Baháʼí Faith in Iran

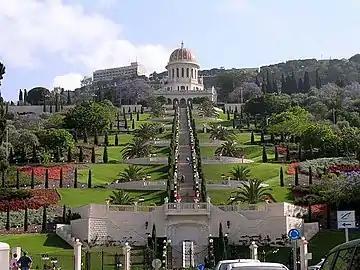

As the Báb's teachings spread thousands soon became followers. Islamic clergy began to stir up hostility towards the Báb and violence against his adherents (called Bábís). Insisting divine revelation had ended with Muhammad, Muslim clerics denounced the Báb's ideas as heretical, and also portrayed them as destabilizing for the best interests of the Shah of Persia. By manipulating support from fearful authorities, such clergy initiated a frenzy of persecution fueled by fanatical hatred rooted in religious prejudice. As killings began to spread around the country they ultimately resulted in wanton massacres of an estimated 20,000 Bábís. In a desperate bid to eradicate his faith, Persia's prime minister ordered the public execution of the Báb; it took place in Tabriz on 9 July 1850 before an estimated crowd of 10,000, in circumstances reported as miraculous by both Iranian eyewitnesses and foreign diplomats. Oppression against the faith in Iran has continued unabated ever since, up through the present day.